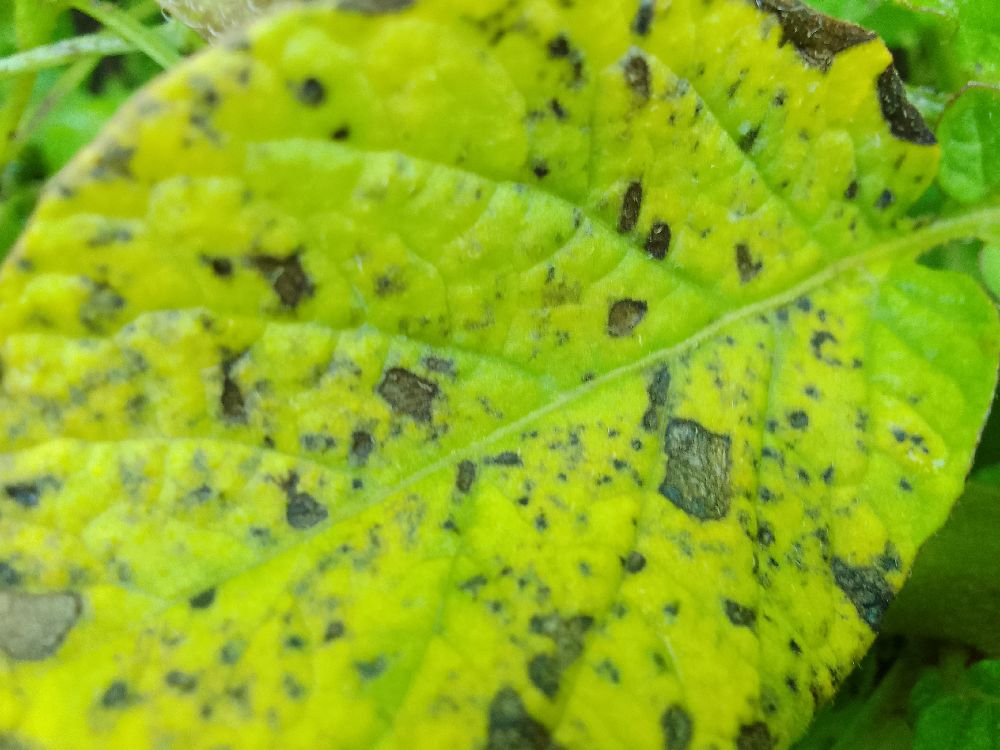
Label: Early blight